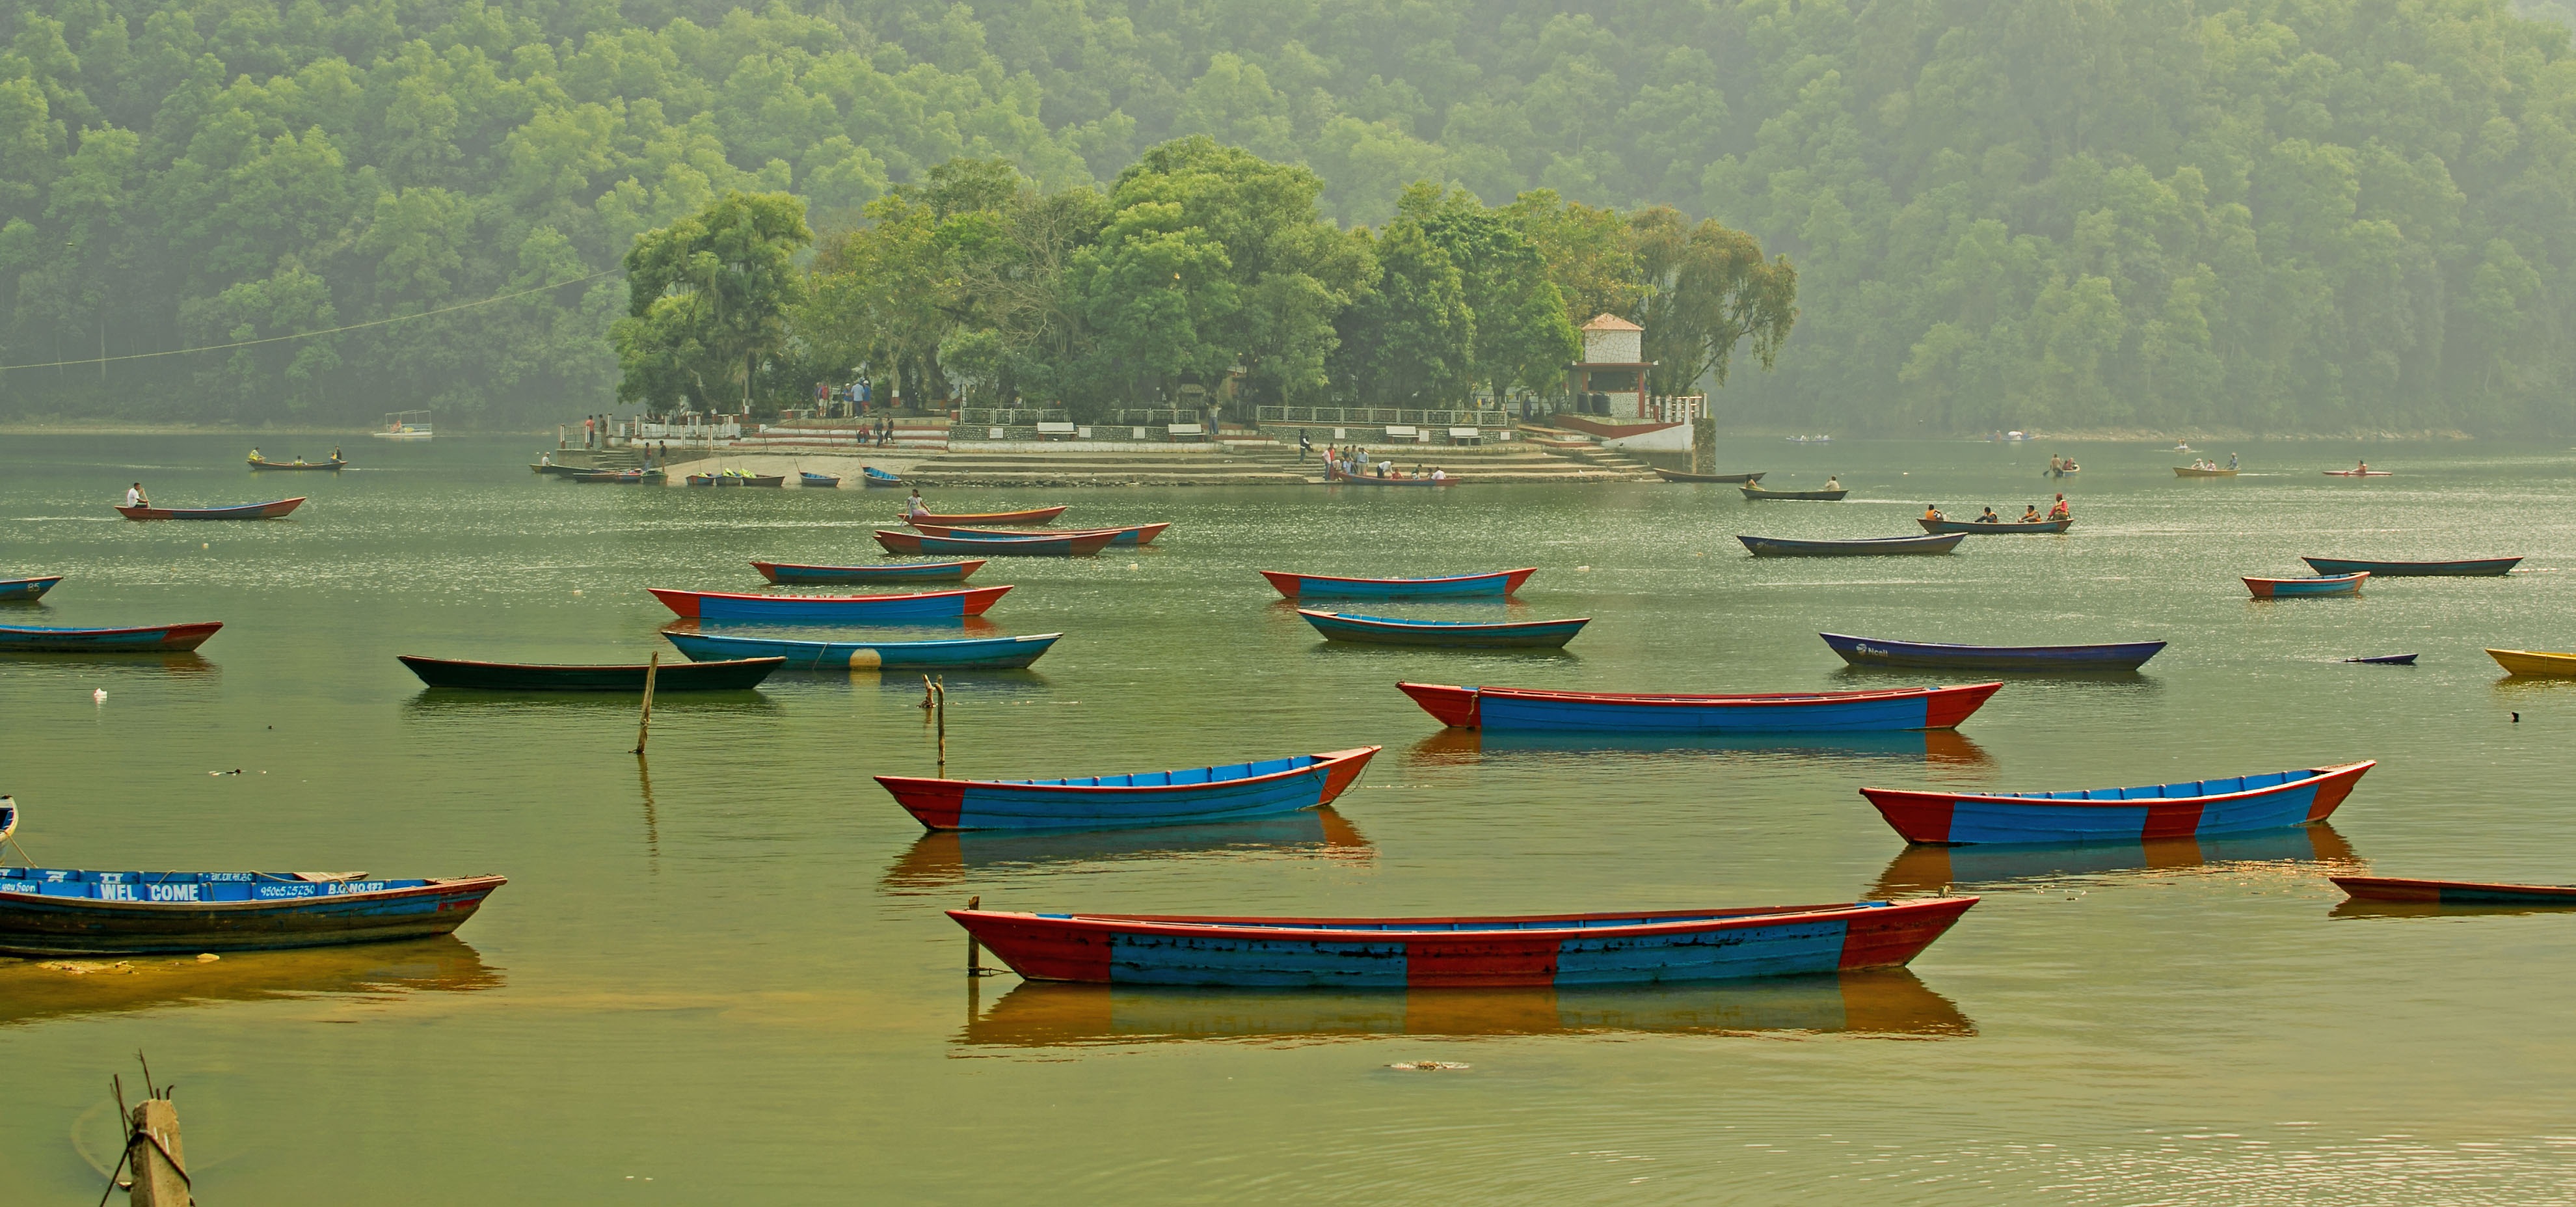
beach, sea, water, boat, lake, river, vehicle, bay, island, boating, boats, watercraft, watercraft rowing